Leon Quartermaine

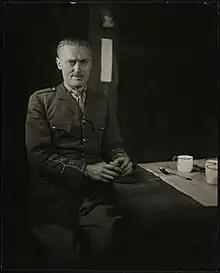
Leon Quartermaine as Lt. Osborne in 1929 stage production of "Journey's End"

Leon Quartermaine (24 September 1876 – 25 June 1967) was a British actor whose stage career, in Britain and the United States, extended from the early 1900s to the 1950s.